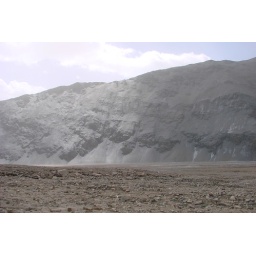
silver mountain in a murderous 30km dirt road downhill